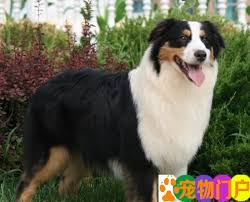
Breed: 245-n000098-Australian_Shepherd